T-Rex: Back to the Cretaceous

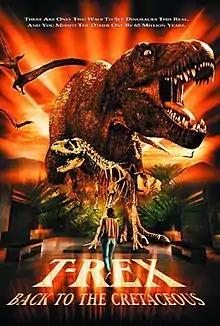
Release poster

T-Rex: Back to the Cretaceous is a 1998 American educational adventure film shot for the IMAX 3D format. The film is directed by Brett Leonard. Executive producer/co-writer Andrew Gellis and producers Antoine Compin and Charis Horton also make up the production team. Liz Stauber and Peter Horton star, alongside Kari Coleman, Tuck Milligan, and Laurie Murdoch. When a museum accident transports teenager Ally Hayden on an adventure back in time, she explores the terrain and territory of life-sized dinosaurs, even during a nose-to-nose encounter with a female "Tyrannosaurus". The film is among the few IMAX films that are considered "pure entertainment", though it still is considered rather educational by the mainstream audience.